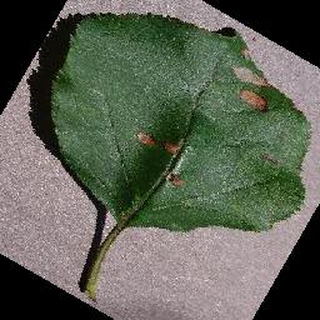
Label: apple_black_rot